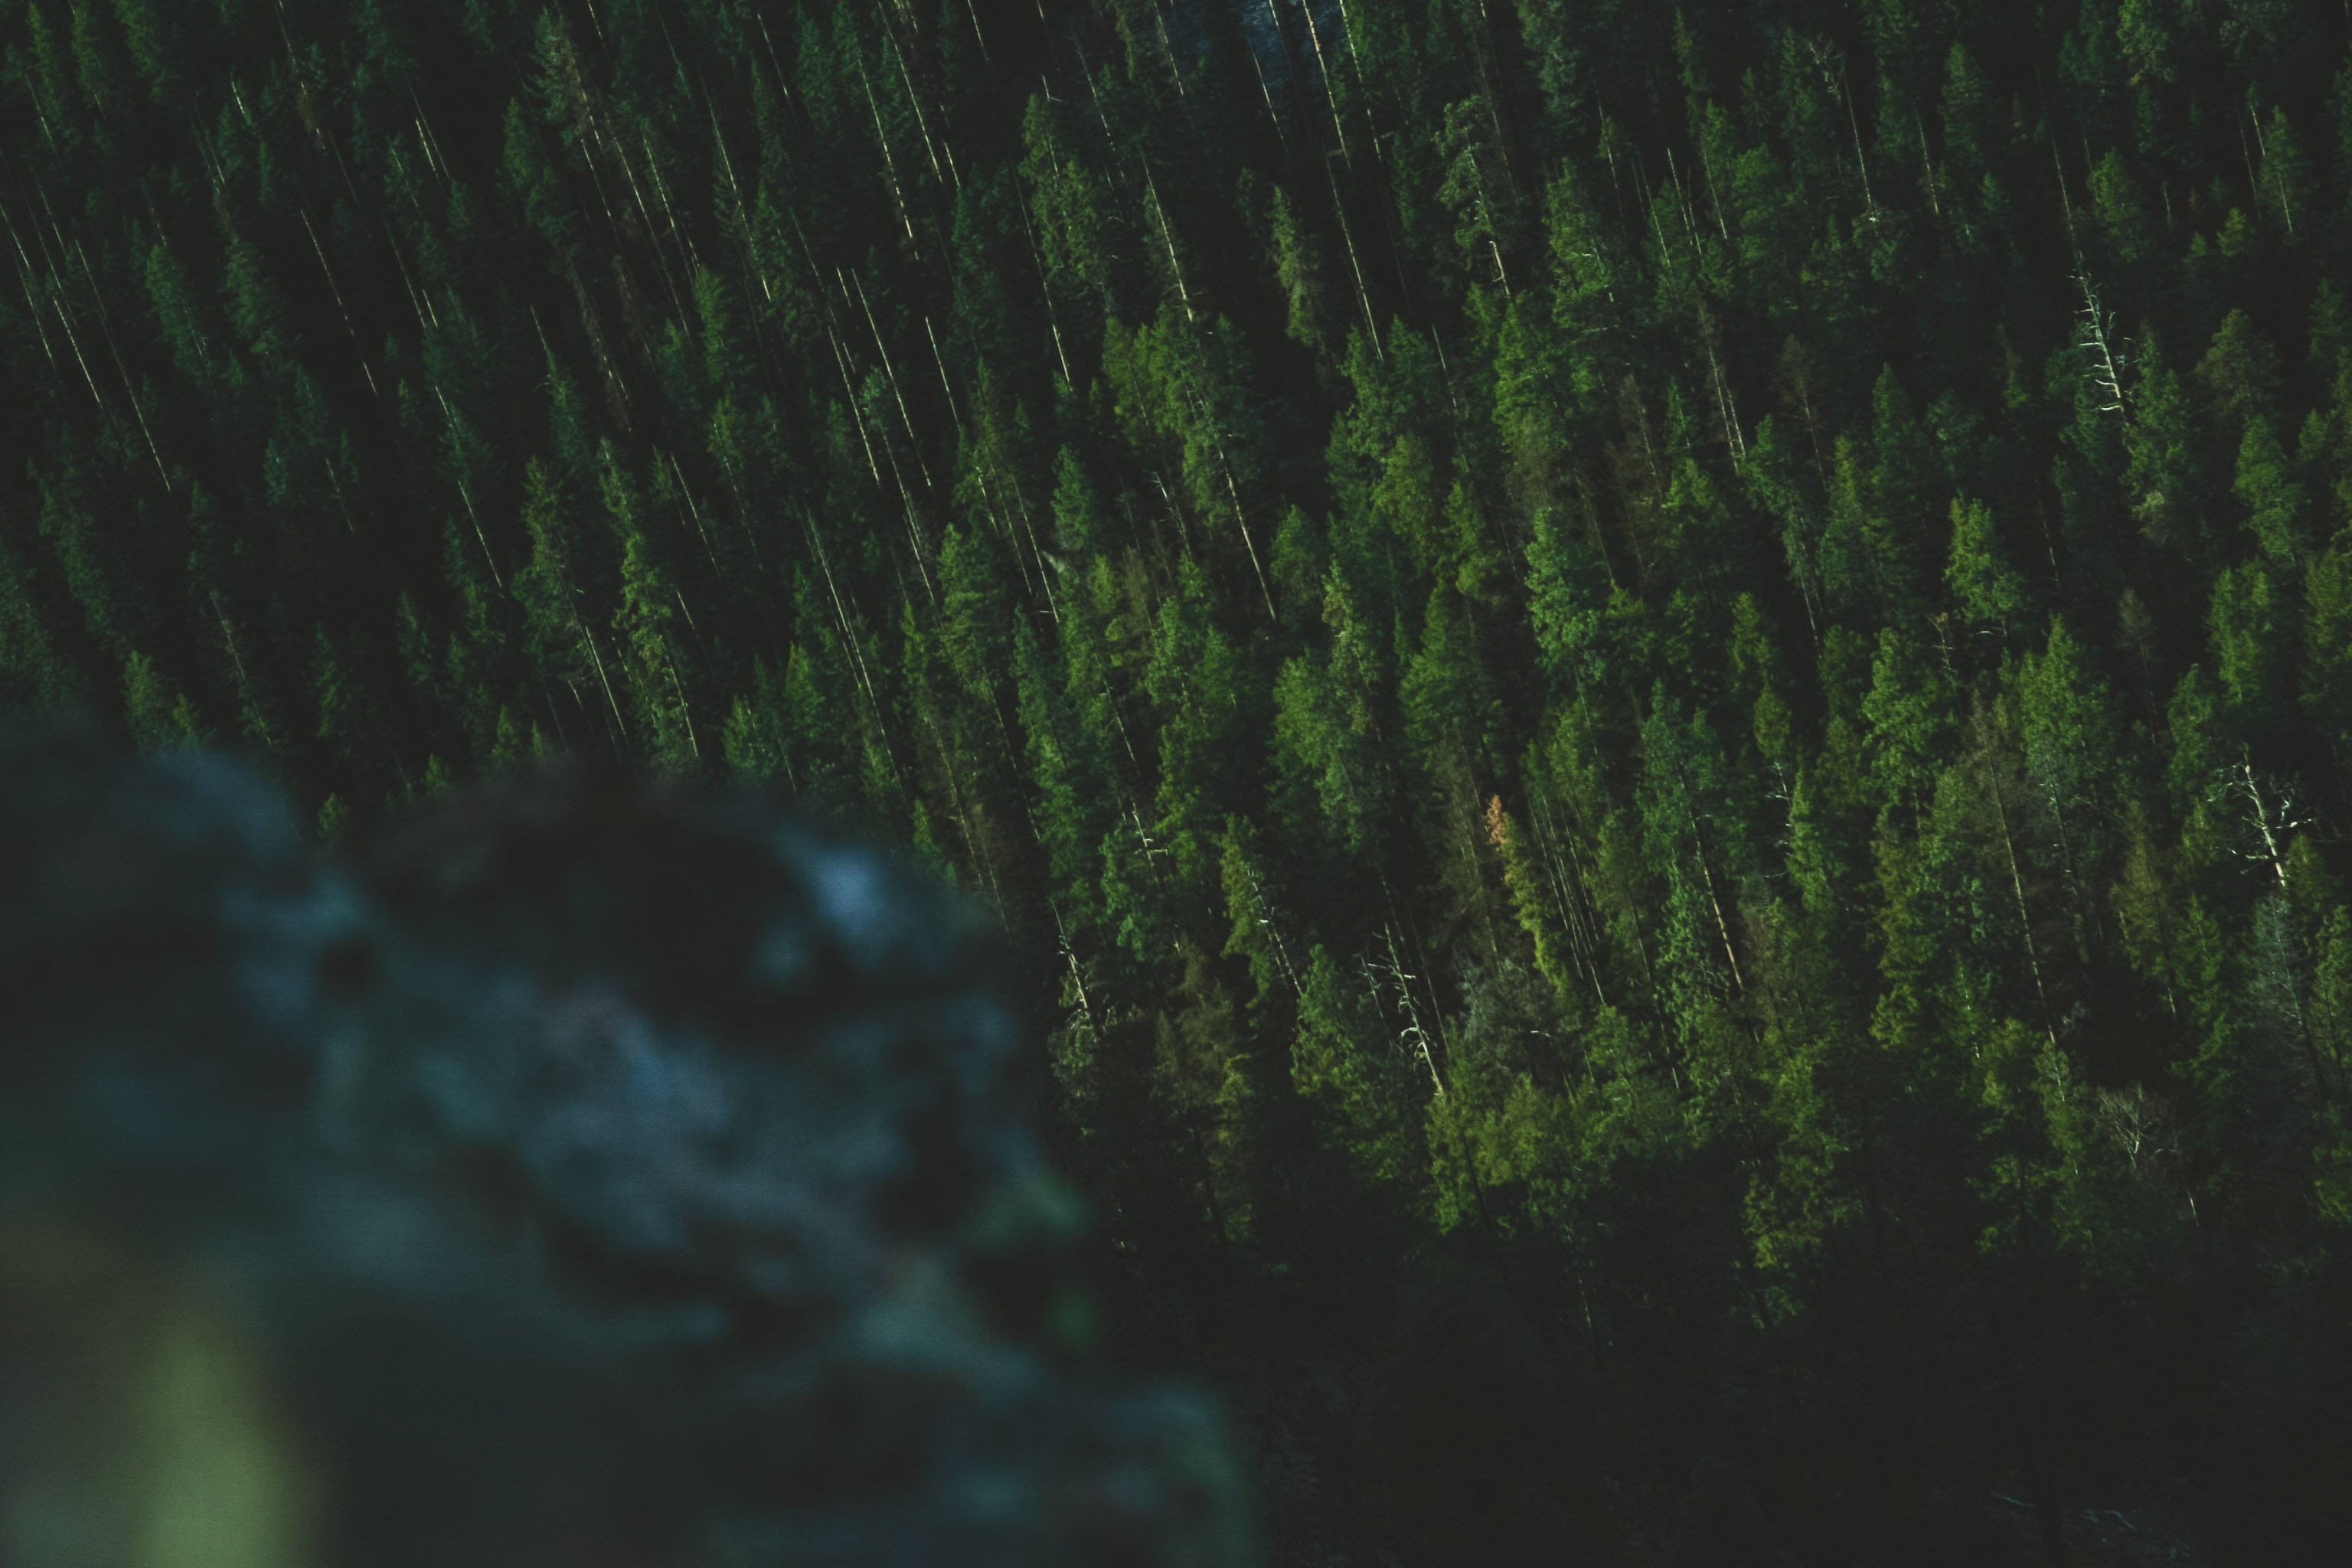
tree, nature, forest, grass, light, plant, sunlight, leaf, flower, green, reflection, evergreen, darkness, habitat, screenshot, macro photography, natural environment, atmospheric phenomenon, computer wallpaper